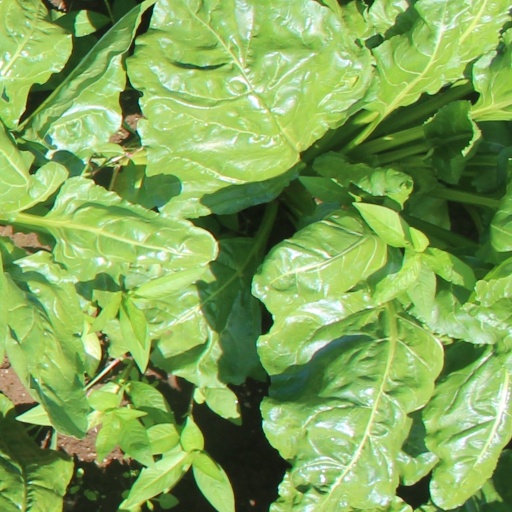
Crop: sugar beet